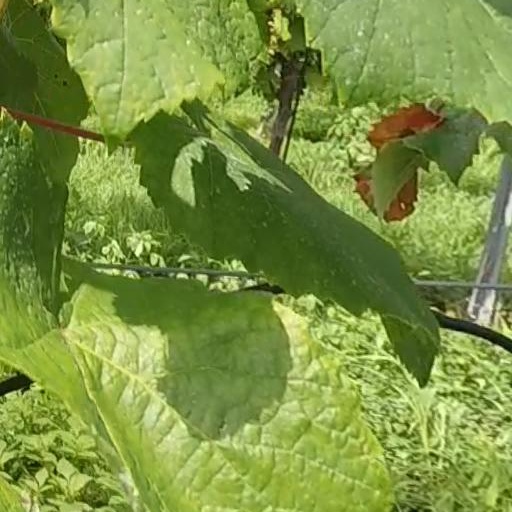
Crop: grape